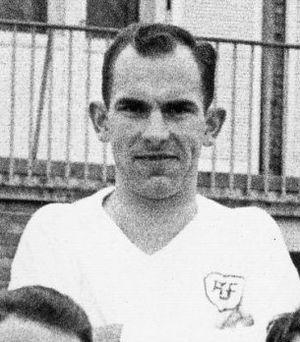
John Amdisen est un footballeur danois né le 8 juillet 1934 et mort le 14 janvier 1997. Il évoluait au poste de défenseur.